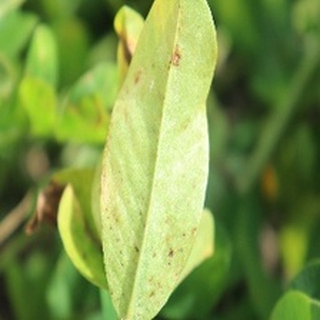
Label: groundnut_nutrition_deficiency